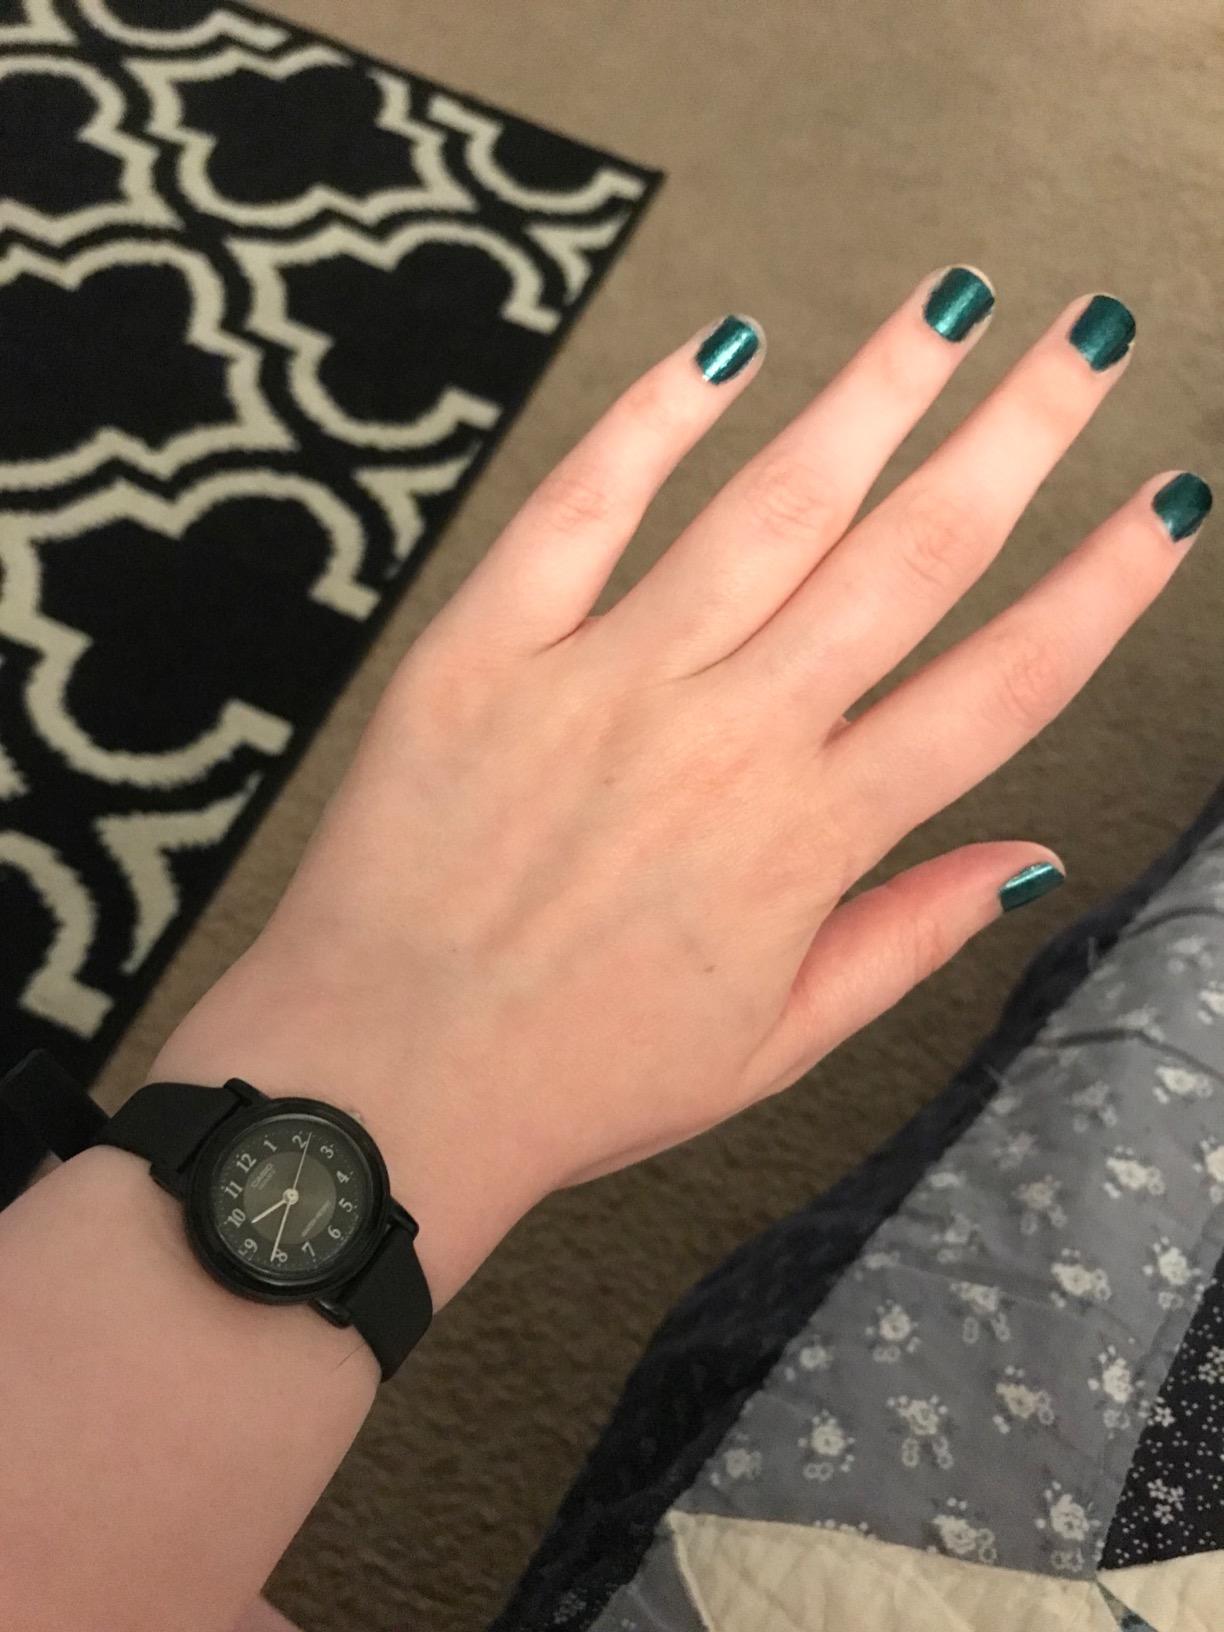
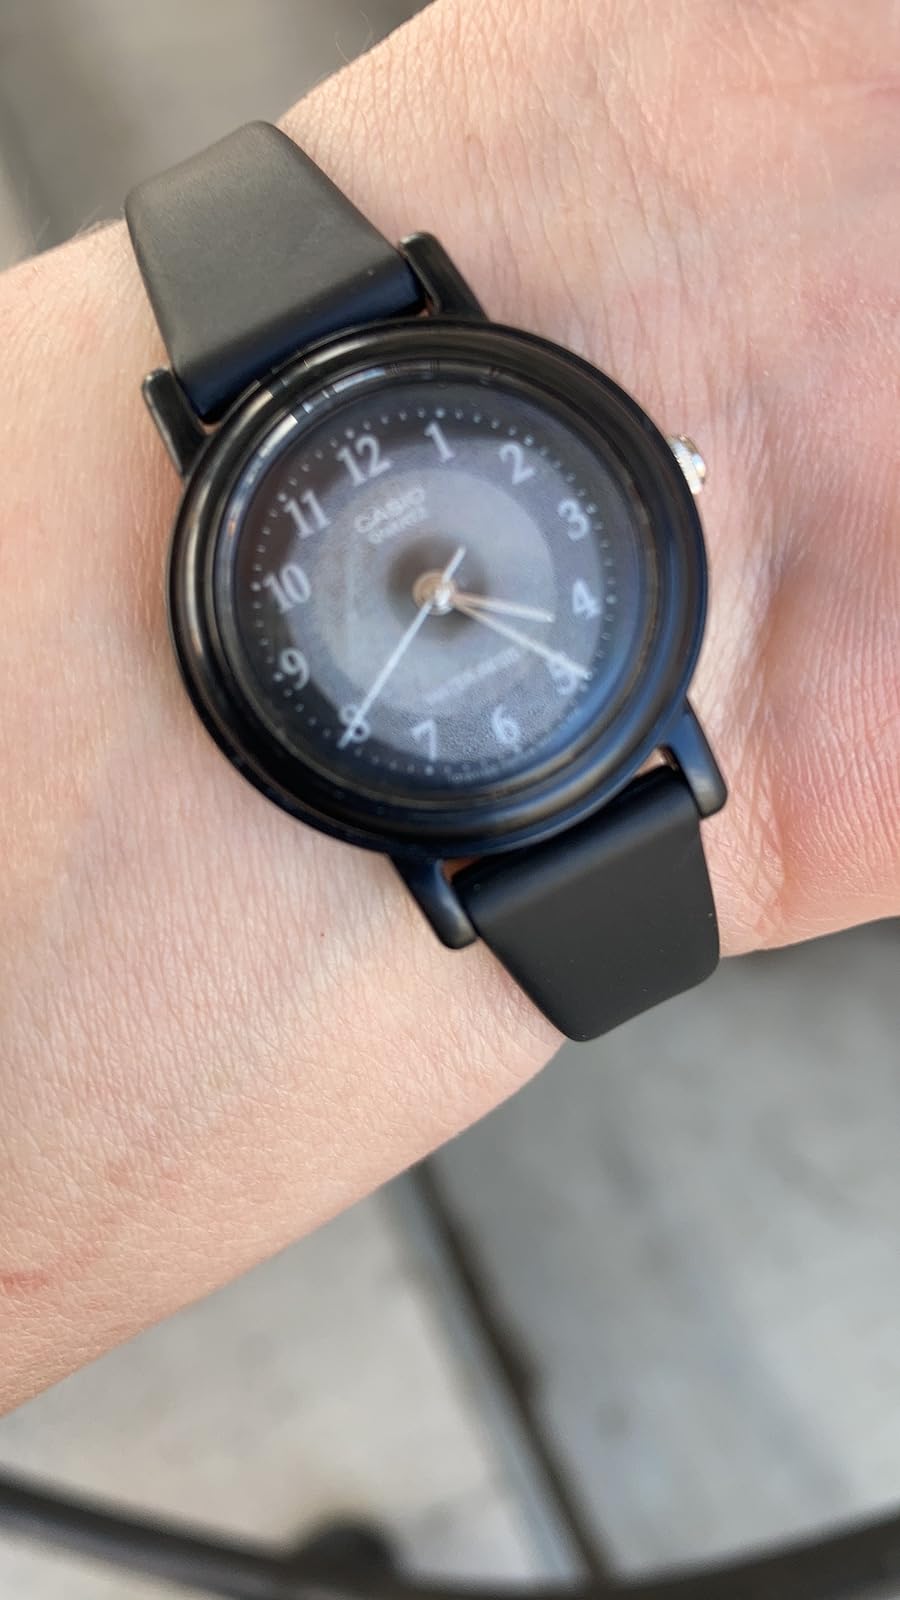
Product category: accessories_watch
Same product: yes